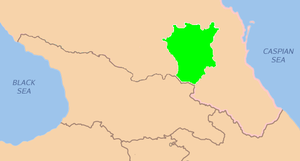
La République tchétchène d'Itchkérie fut un État non reconnu de la Tchétchénie existant de 1991 à 2000. C'est aussi le nom que porte le gouvernement séparatiste tchétchène en exil depuis 2000.